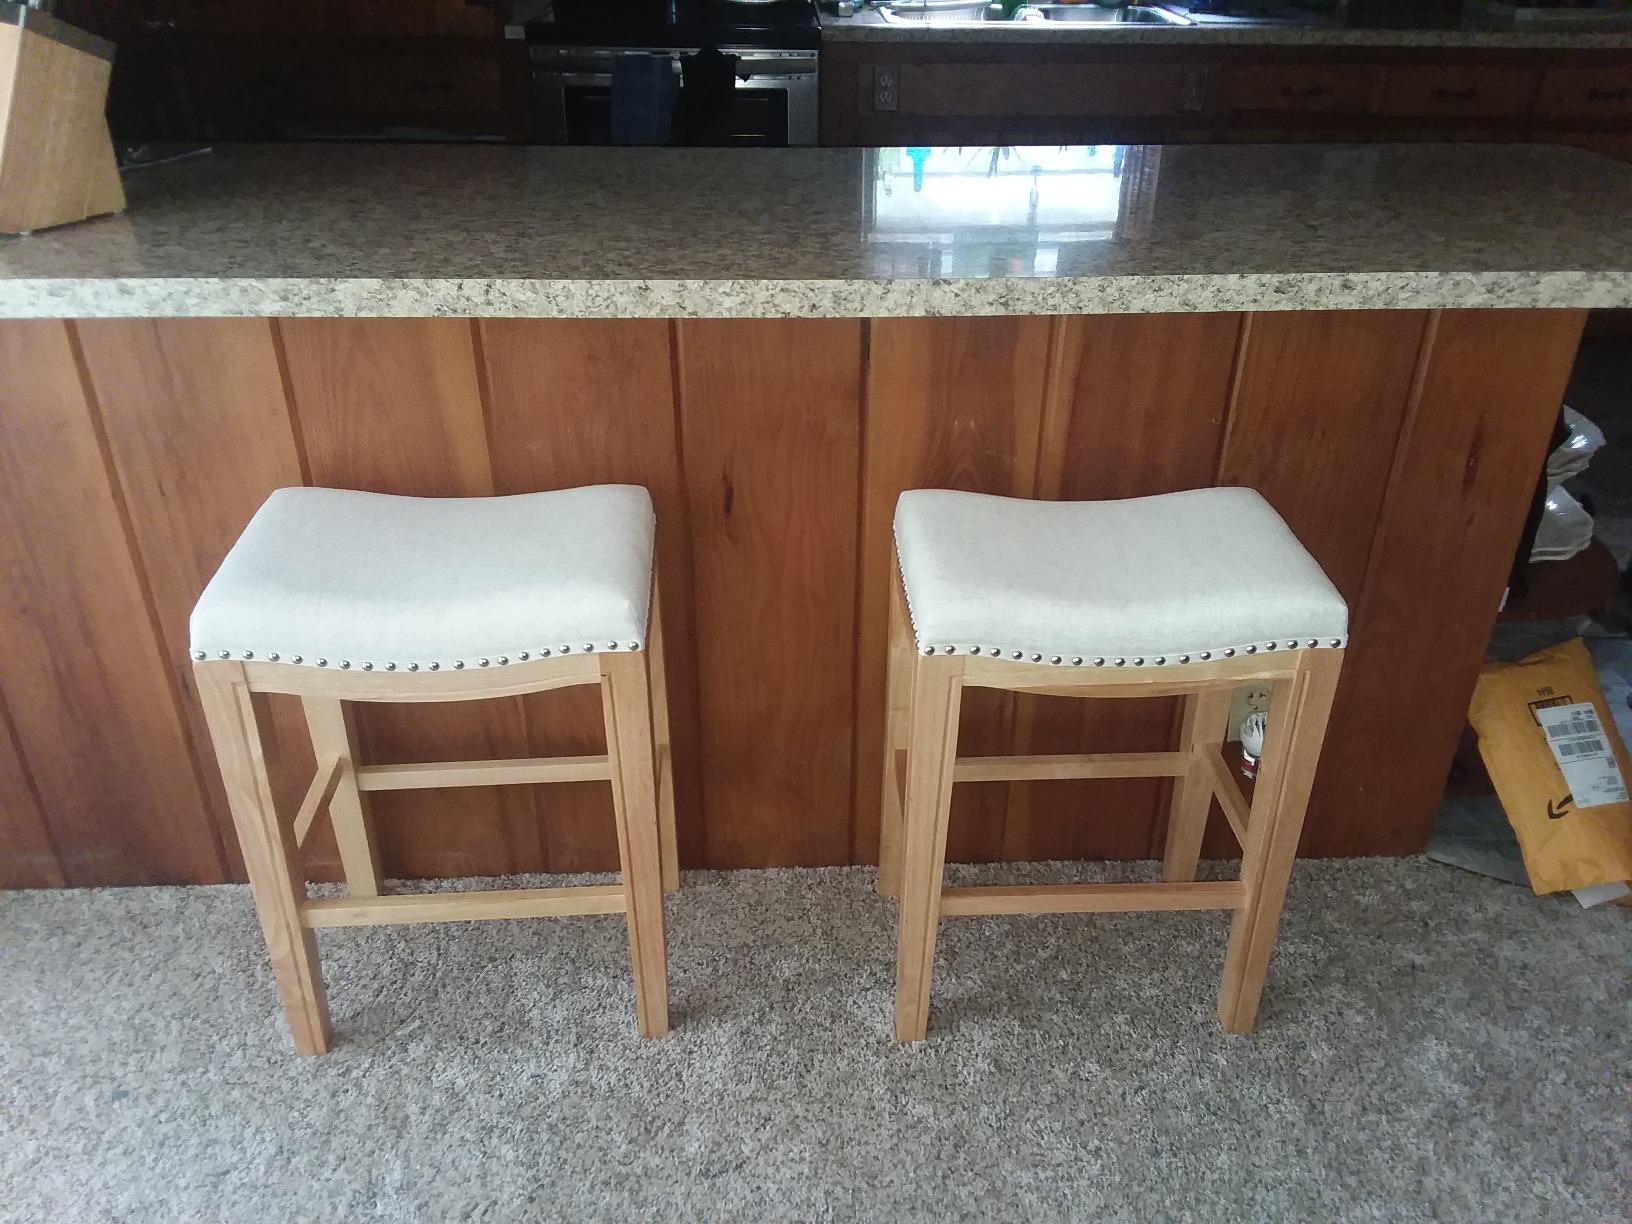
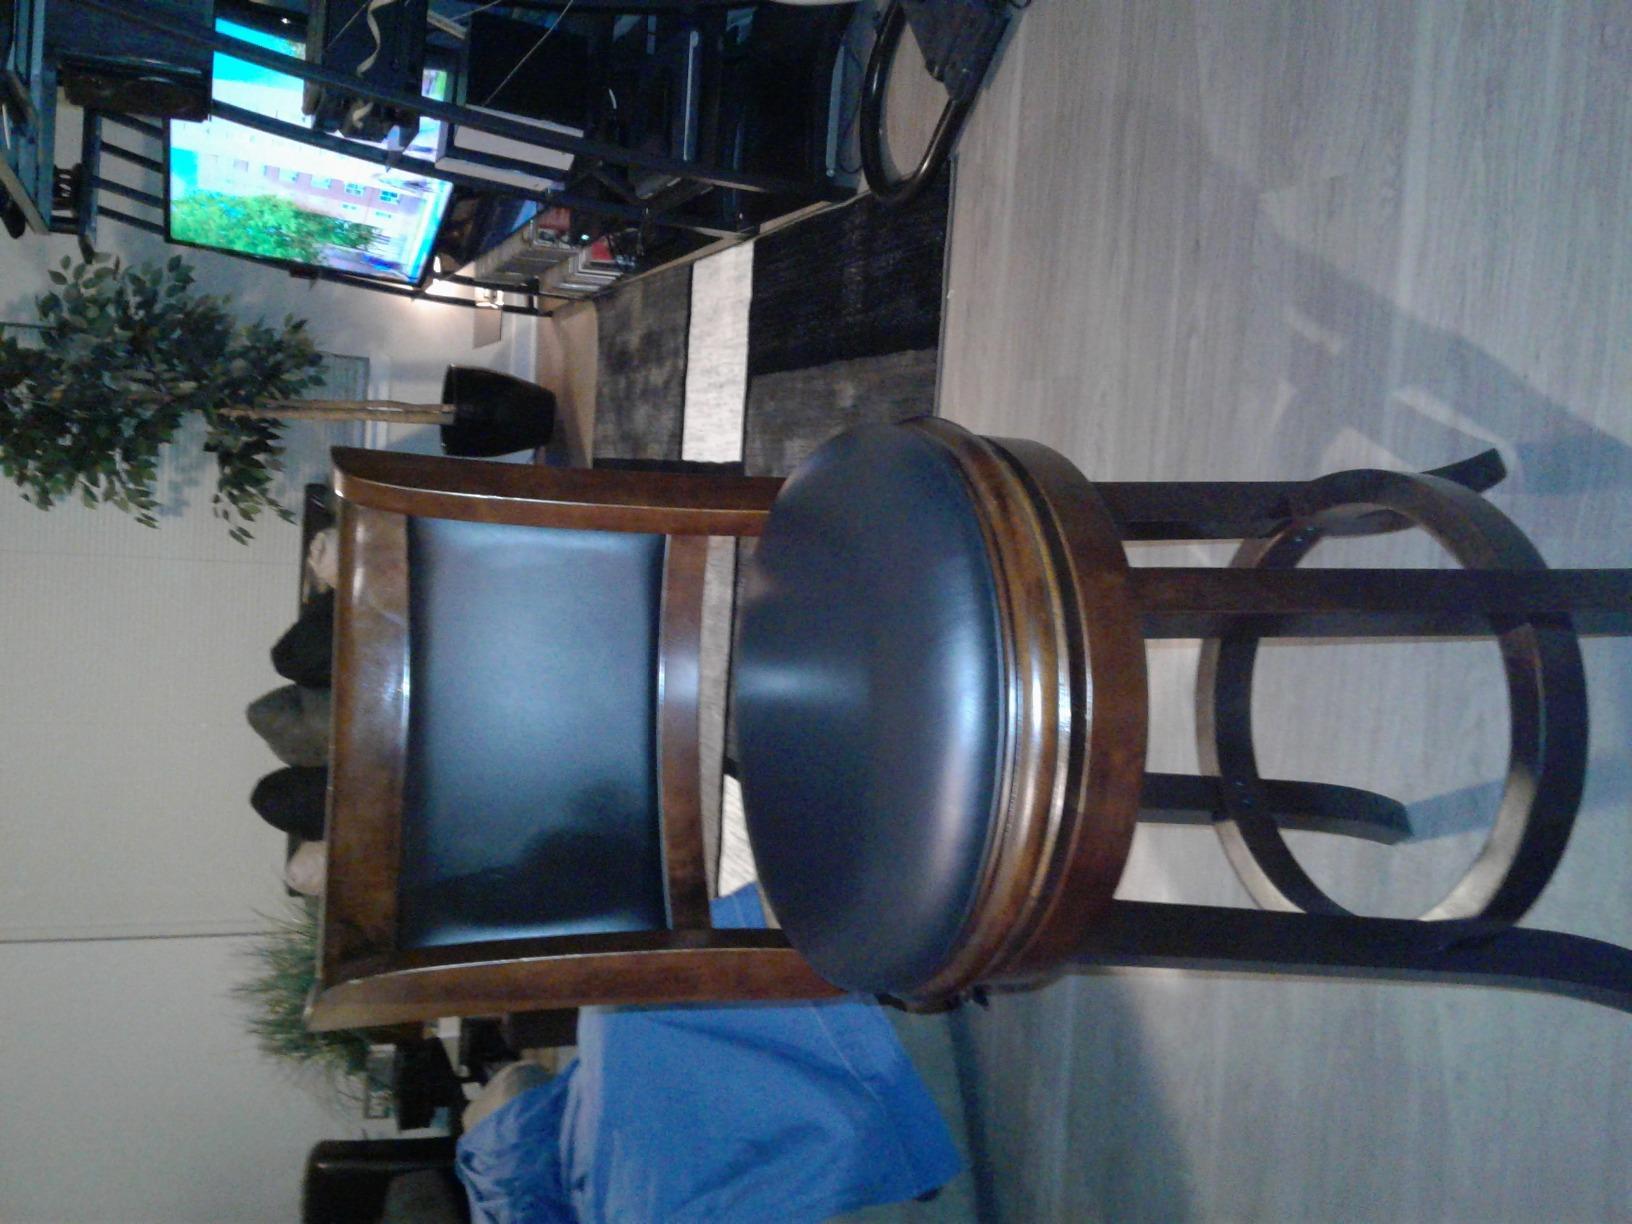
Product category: stool
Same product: no